Timeline of the development of tectonophysics (before 1954)

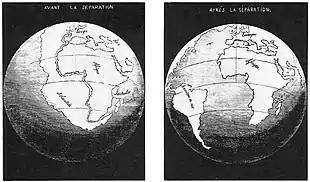
In 1858, Snider-Pellegrini made these two maps. They depict his interpretation of how the American and African continents may once have fit together before subsequently becoming separated.

Christian creationism (Martin Luther) was popular until the 19th century, and the age of the Earth was thought to have been created circa 4,000 BC. There were stacks of calcareous rocks of maritime origin above sea level, and up and down motions were allowed (geosyncline hypothesis, James Hall and James D. Dana). Later on, the thrust fault concept appeared, and a contracting Earth (Eduard Suess, James D. Dana, Albert Heim) was its driving force. In 1862, the physicist William Thomson (who later became Lord Kelvin) calculated the age of Earth (as a cooling black body) at between 20 million and 400 million years. In 1895, John Perry produced an age of Earth estimate of 2 to 3 billion years old using a model of a convective mantle and thin crust. Finally, Arthur Holmes published "The Age of the Earth, an Introduction to Geological Ideas" in 1927, in which he presented a range of 1.6 to 3.0 billion years.